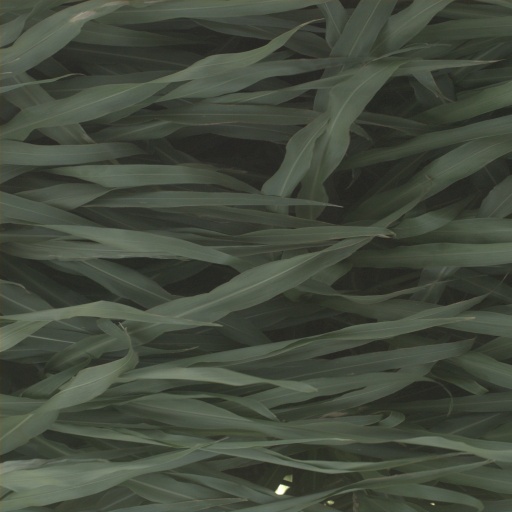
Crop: sorghum